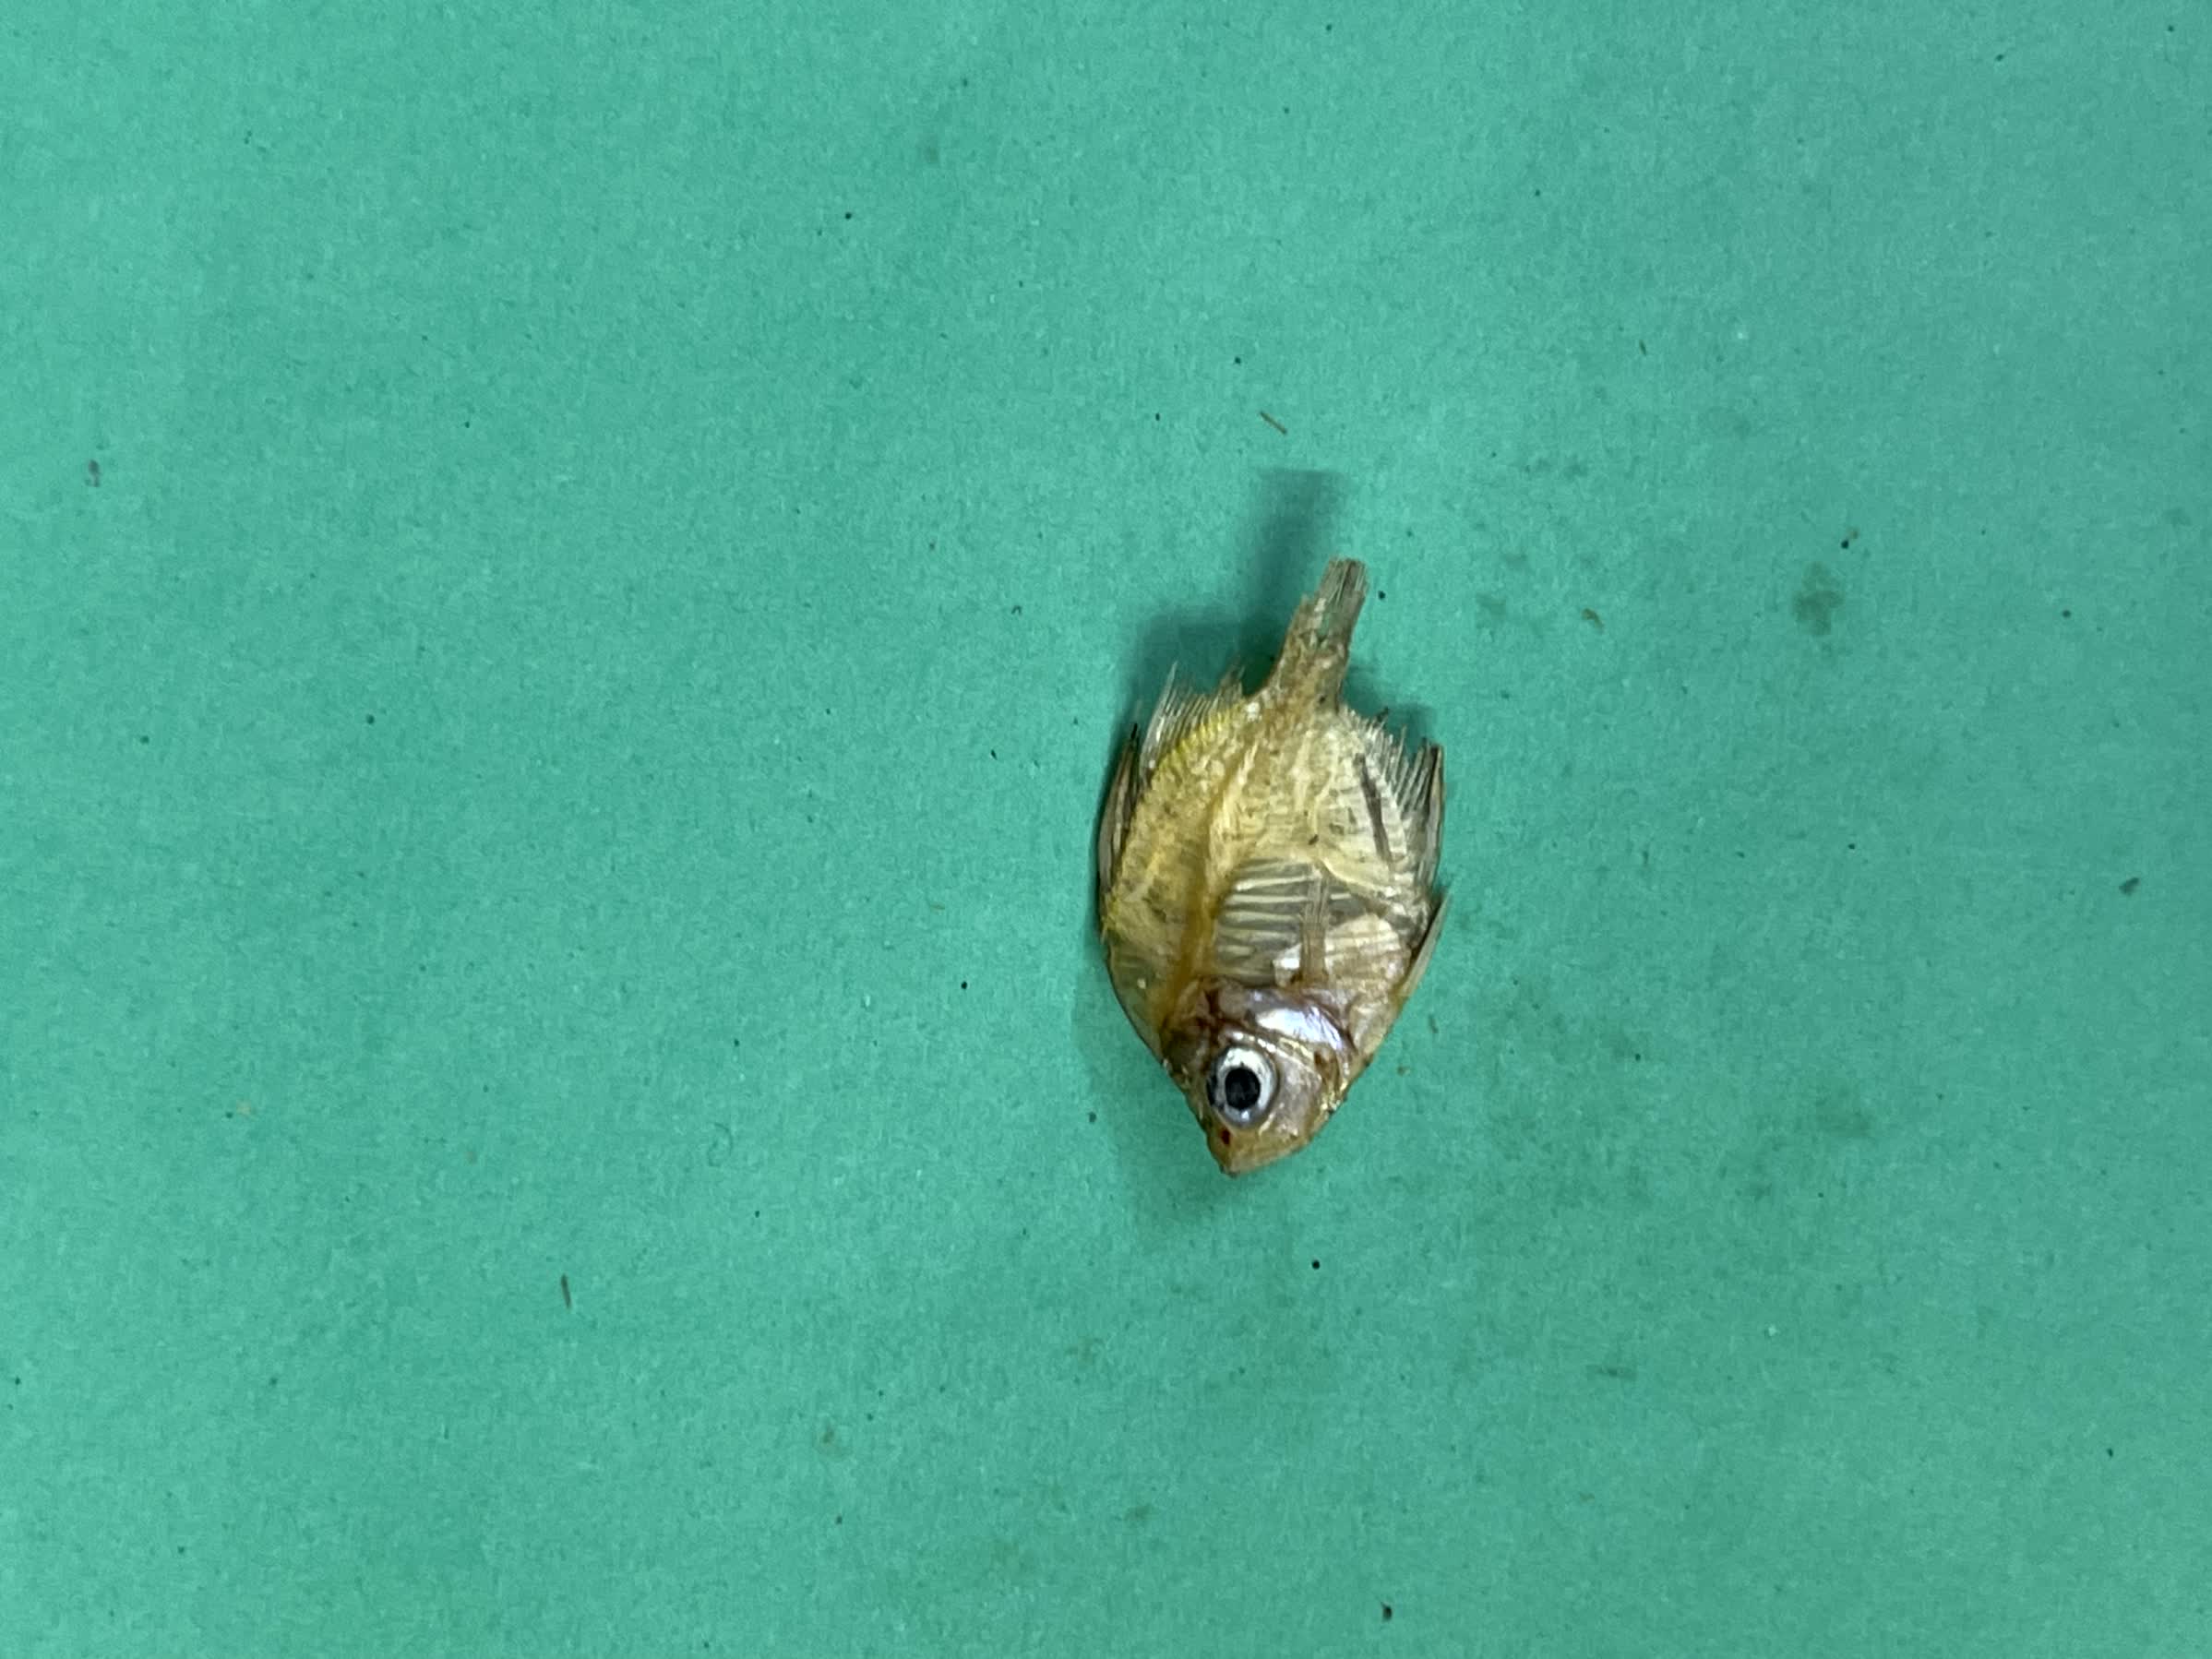
Species: Chanda